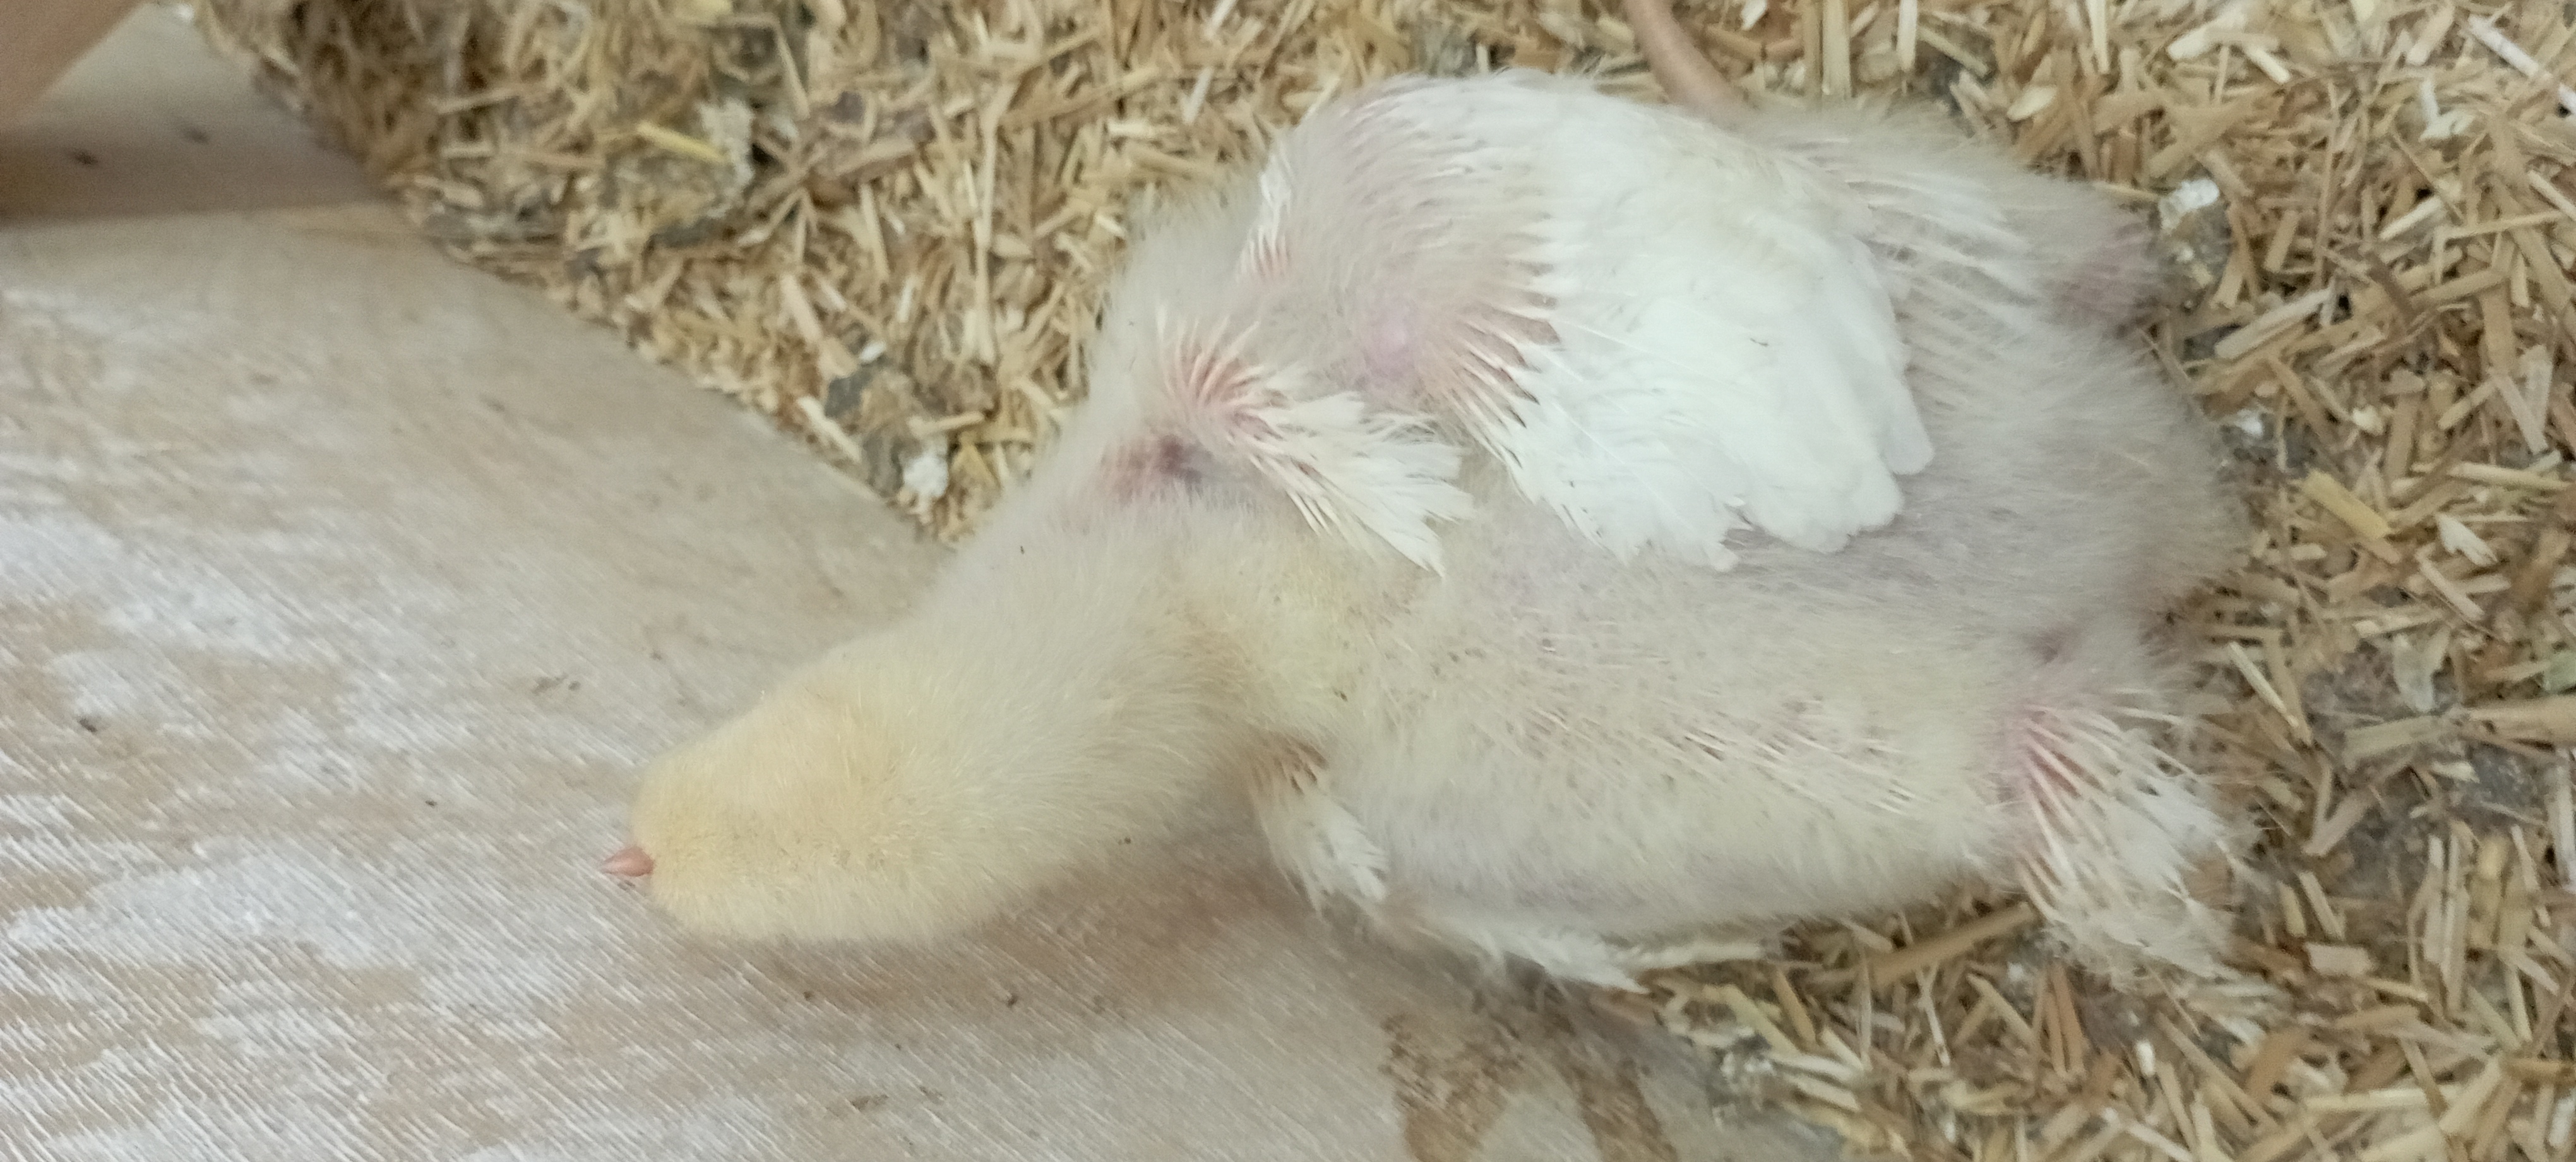
Weight: 620 g